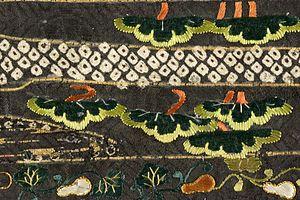
Le shibori est une technique japonaise de teinture à réserve par ligature sur tissu. Elle est aussi connue sous les termes de « tie and dye » ou de « renoué ».